Shijuro Ogata

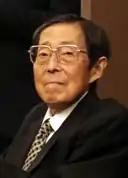
Ogata in 2013

Shijuro Ogata (16 November 1927 – 14 April 2014) was a Japanese banker. He served as Director and as Vice President of the Development Bank of Japan. He was married to United Nations diplomat Sadako Ogata.